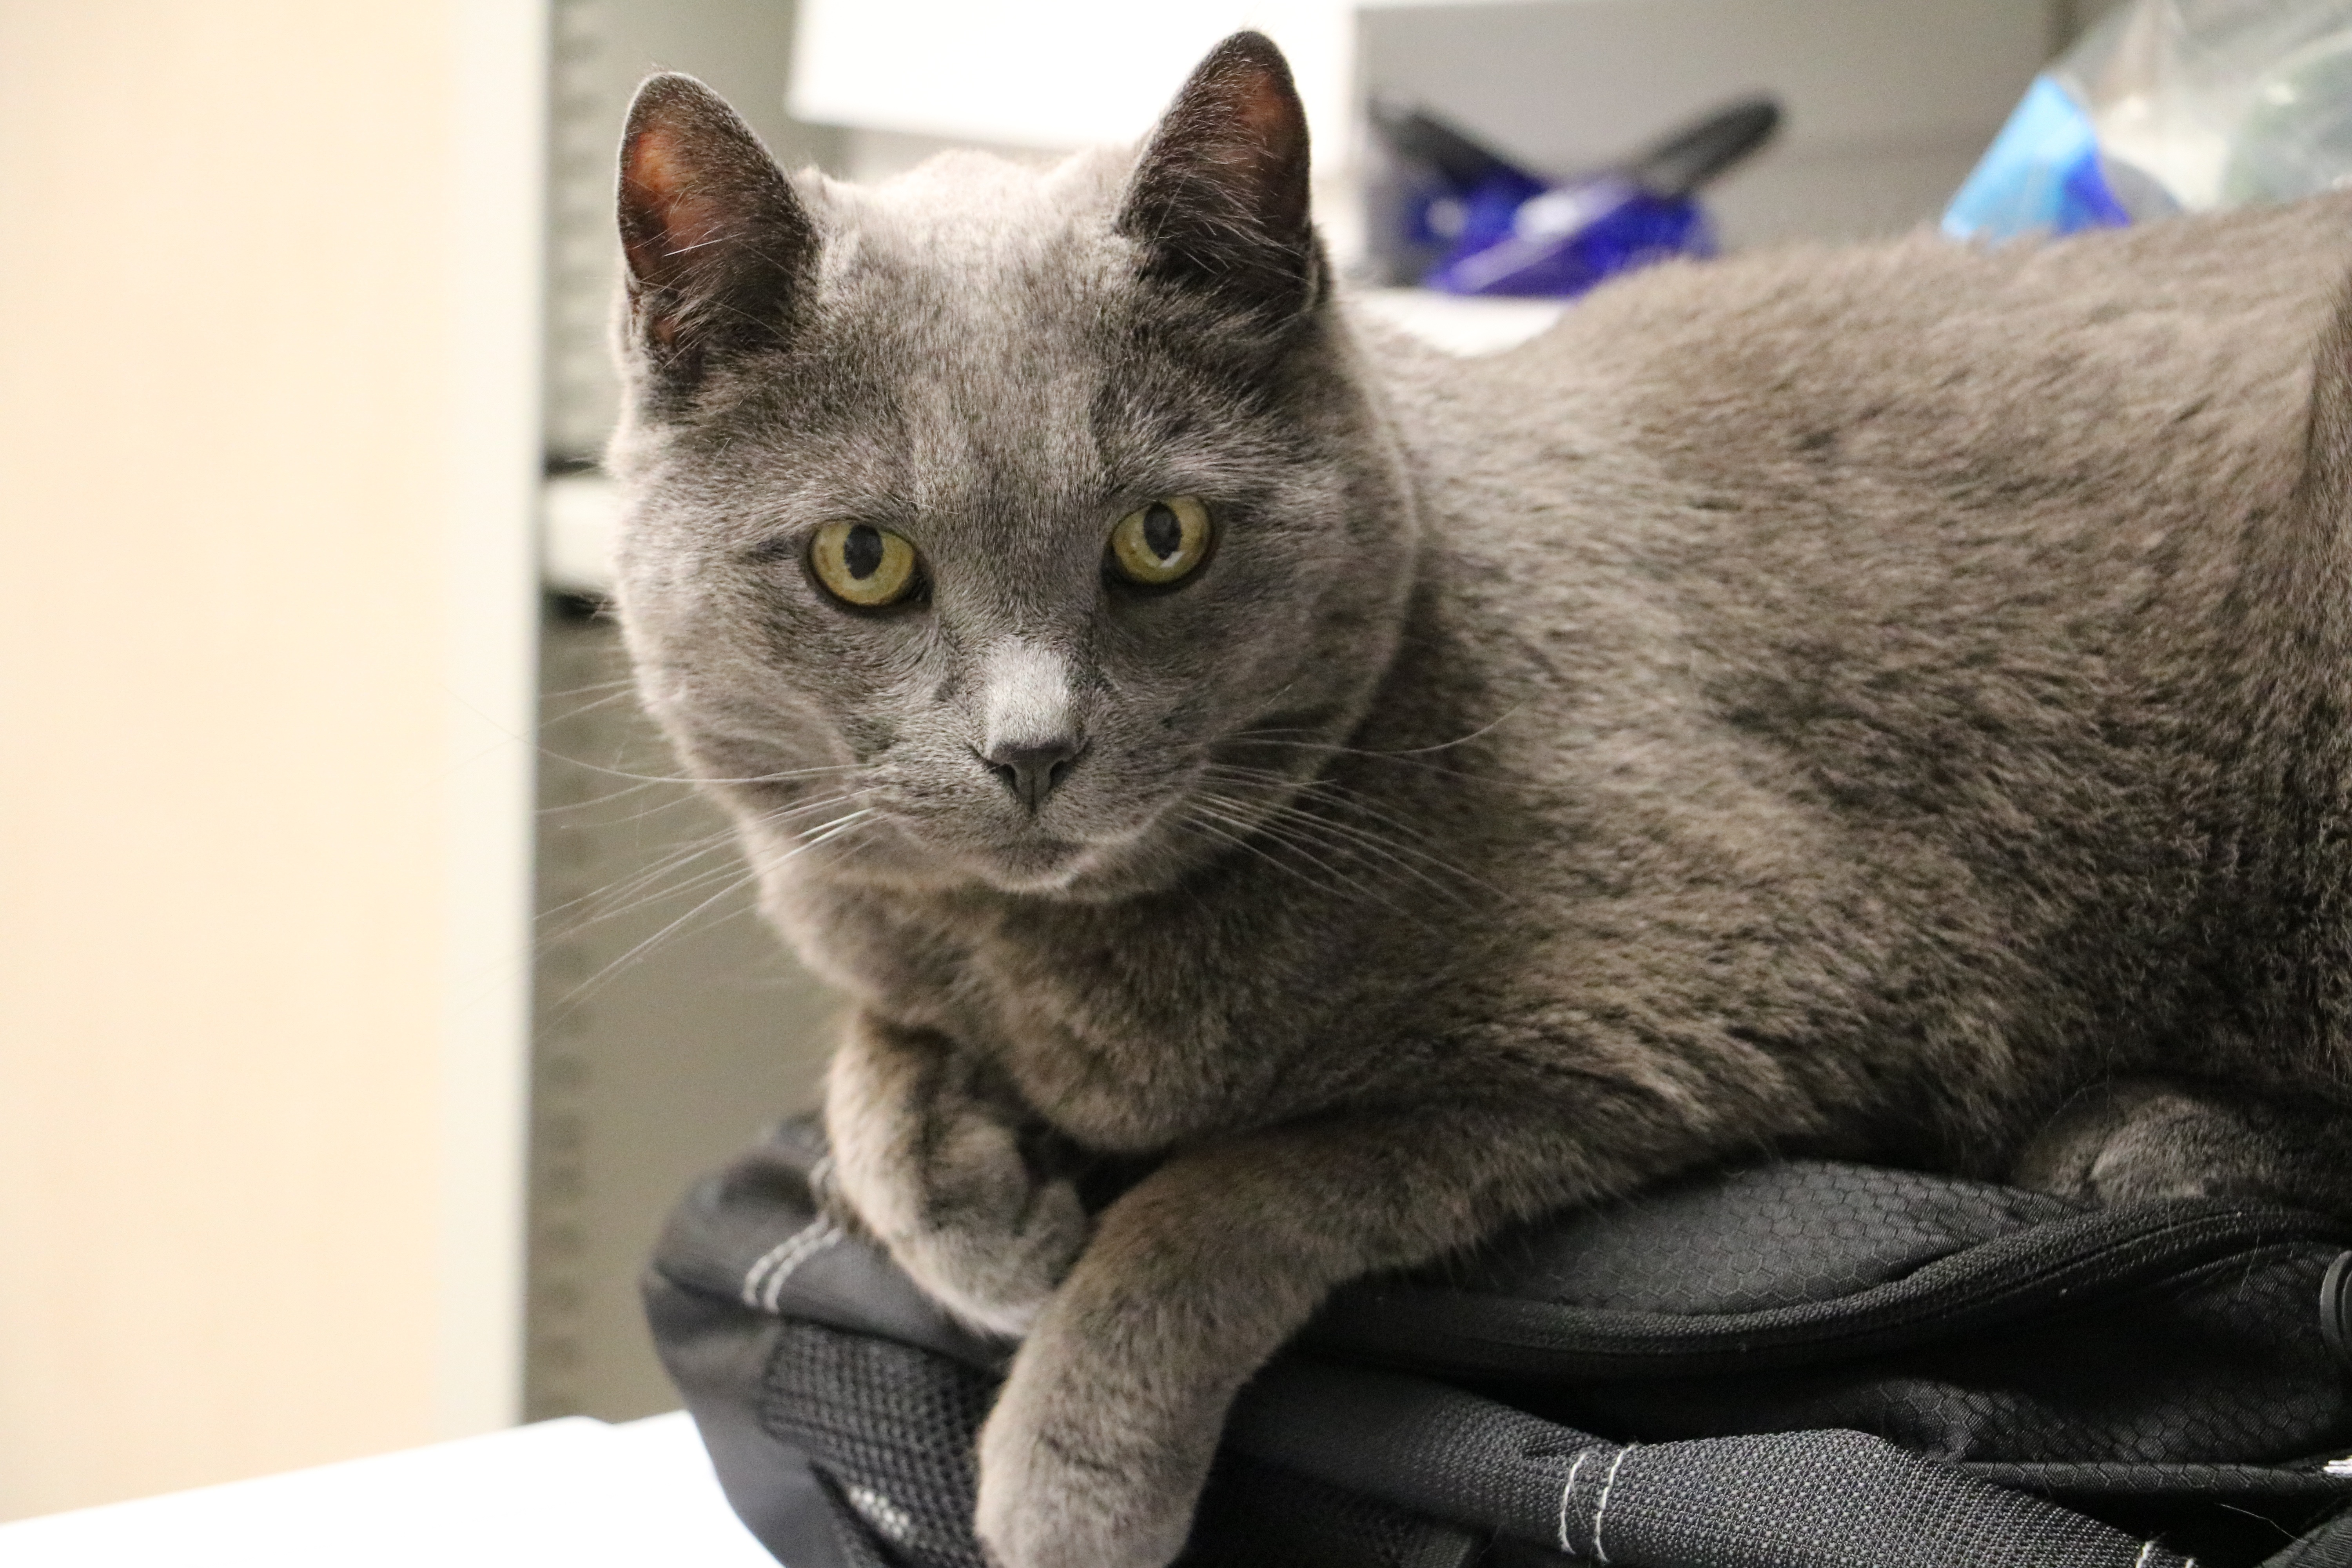
cat, feline, mammal, fauna, whiskers, vertebrate, british shorthair, animal pet, european shorthair, chartreux, russian blue, gray cat, korat, old cat, small to medium sized cats, cat like mammal, nebelung, domestic short haired cat, american shorthair, domestic short hair, office pet